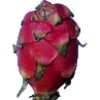
Label: red_pitahaya